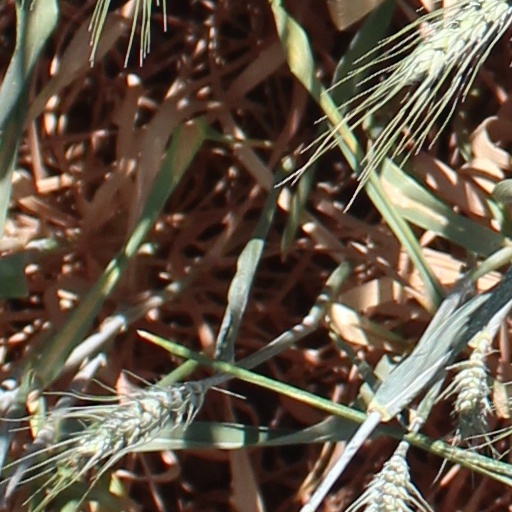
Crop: wheat